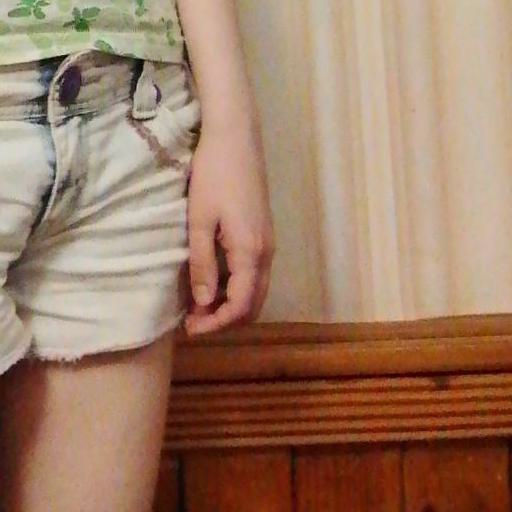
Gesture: no_gesture